Hong Kong Public Libraries

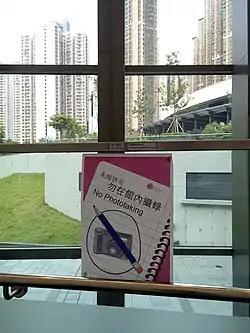
Since the popularity of the smartphone, the Hong Kong Public Libraries have posted up many "No Phototaking" signs.

All libraries in Hong Kong are subject to "Library Regulations" Regulators, the only part of the regulation is out of date. Such as listening area and viewing area, no person shall ─ more than one record or listen to a song, or repeat playing of any record or song; or watch more than one movie or watch a movie more than once.